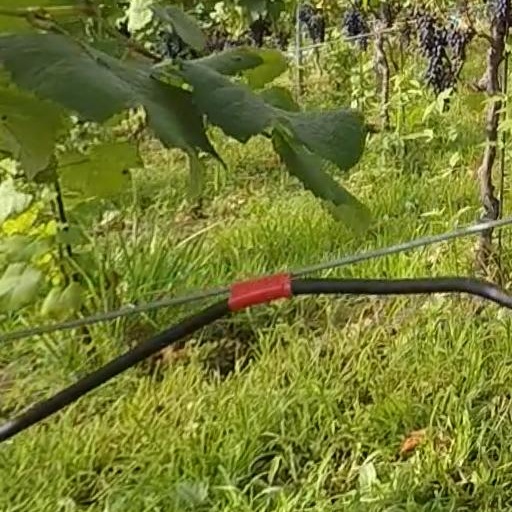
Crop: grape